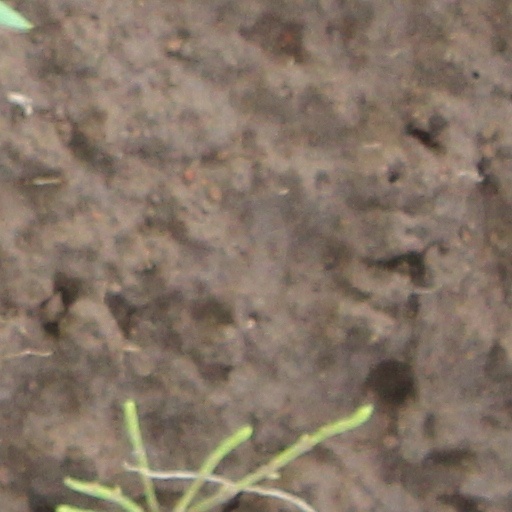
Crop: wheat